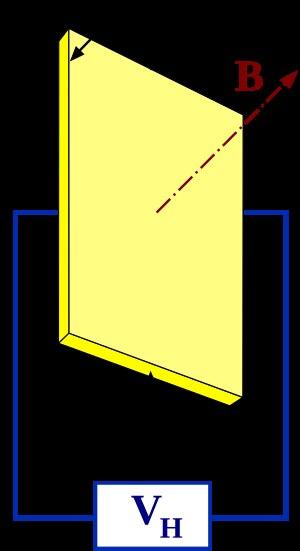
La pince ampèremétrique, aussi appelée capteur de courant sans contact, est un type d'ampèremètre permettant de mesurer l'intensité du courant électrique circulant dans un fil conducteur sans avoir à ouvrir le circuit pour y placer un ampèremètre classique. Elle a été inventée dans les années 1930 par Chauvin-Arnoux.